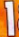
Number: 1